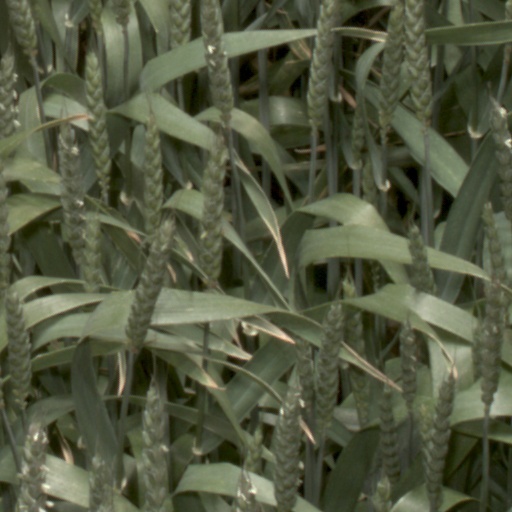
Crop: wheat